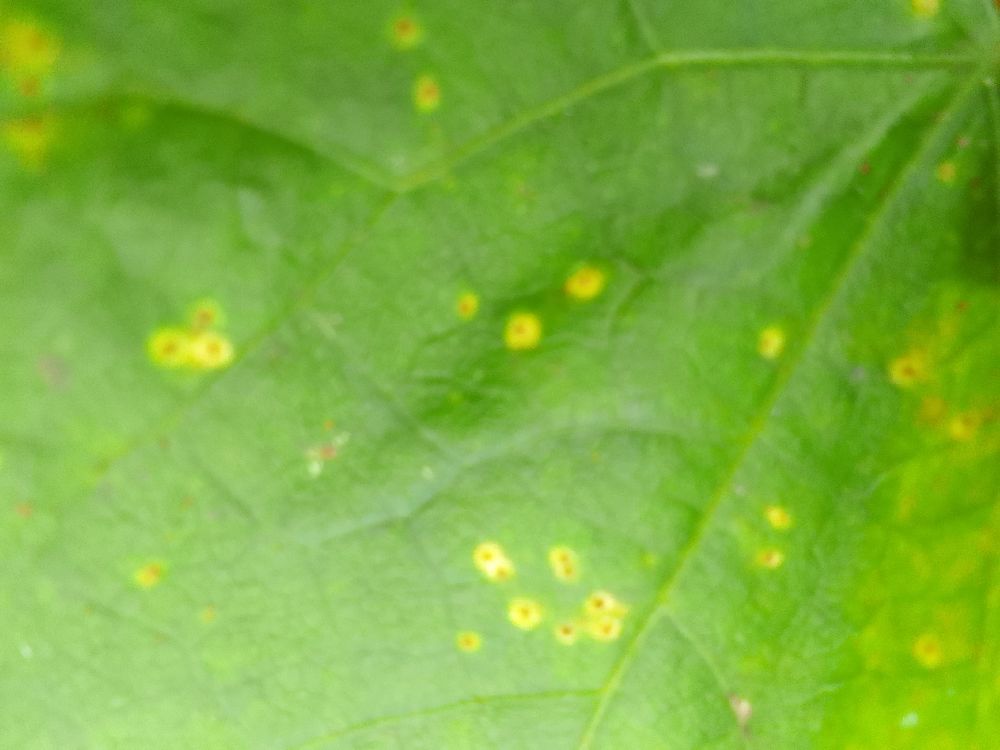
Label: rust